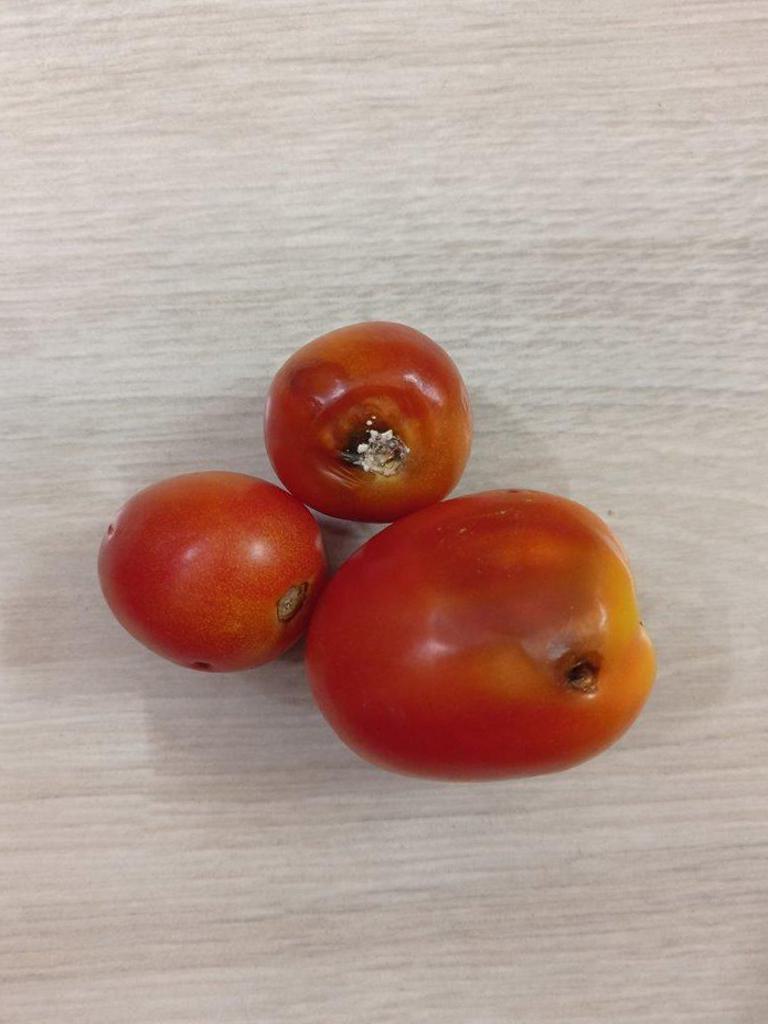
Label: Rotten